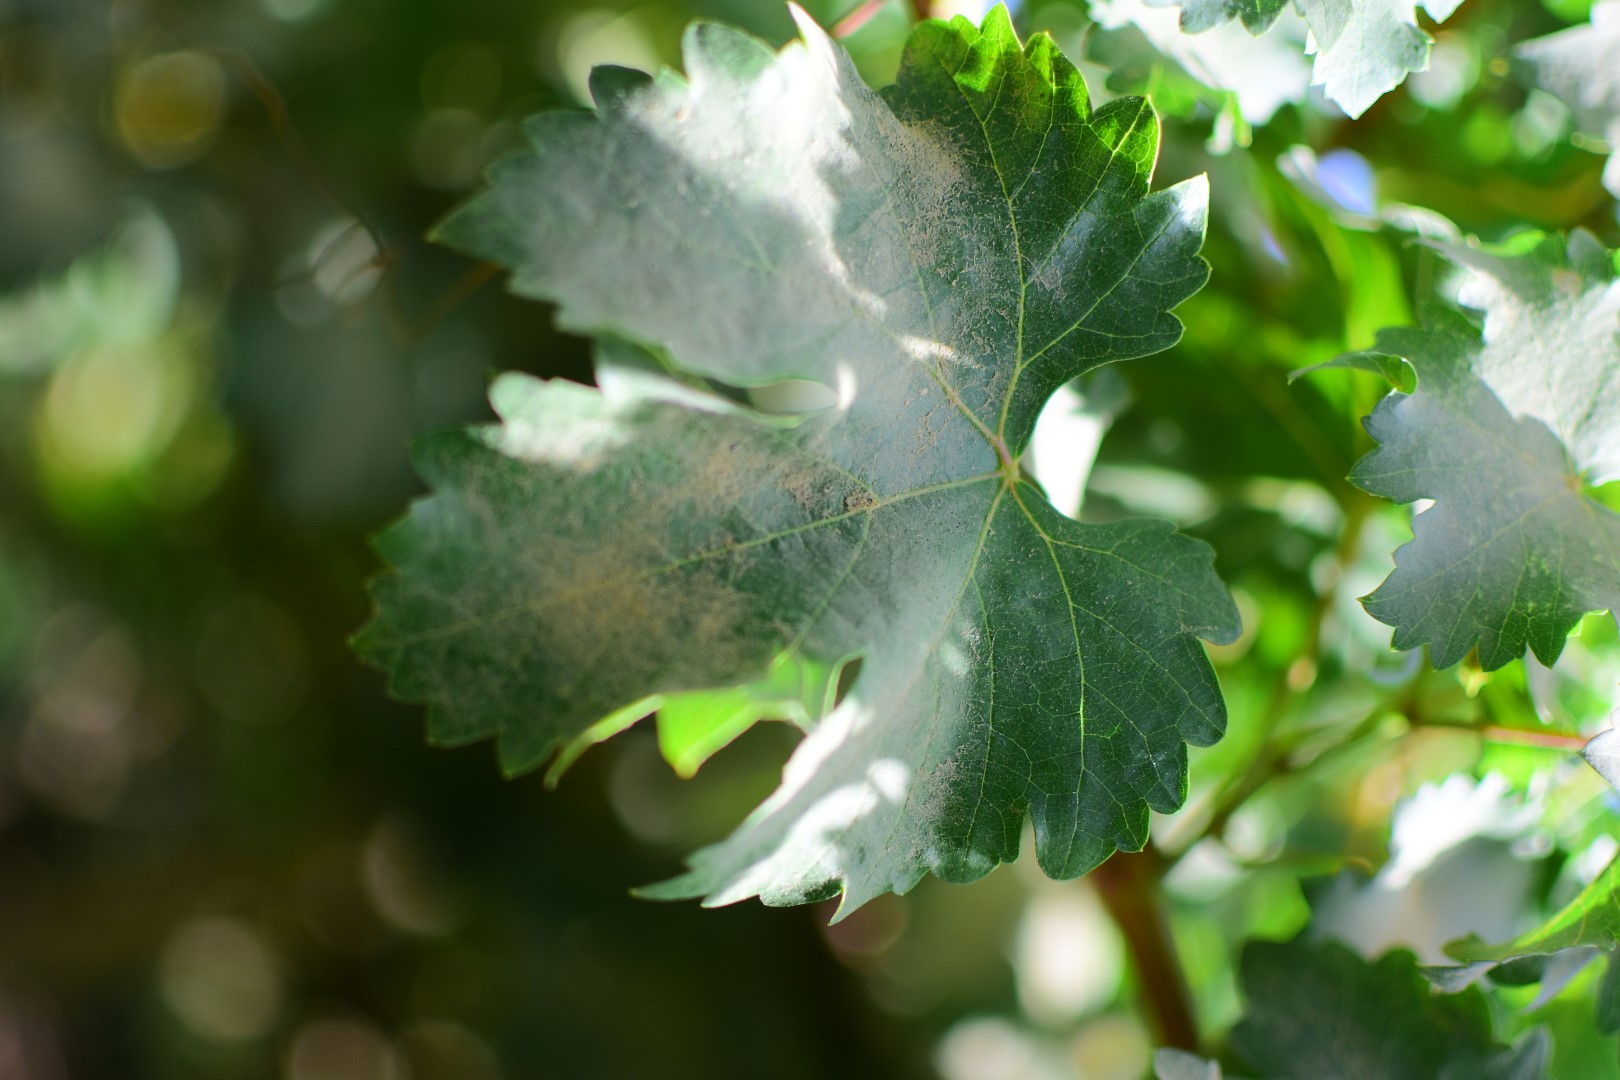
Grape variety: Shdah